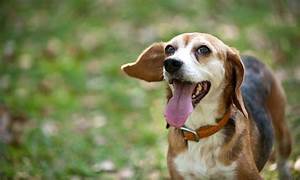
Label: cane